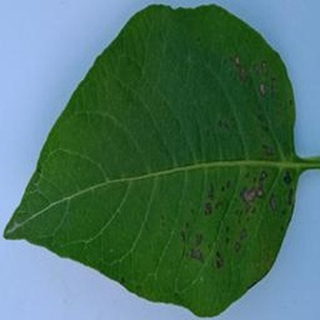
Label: potato_early_blight